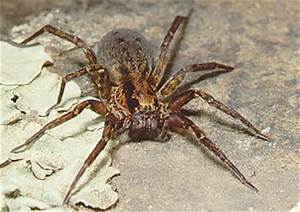
Label: spider